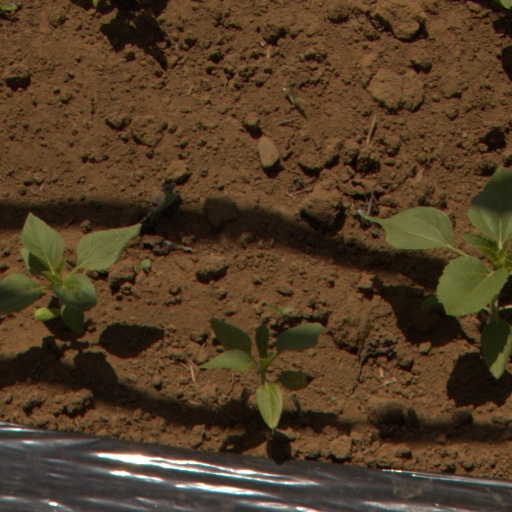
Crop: Jerusalem artichoke